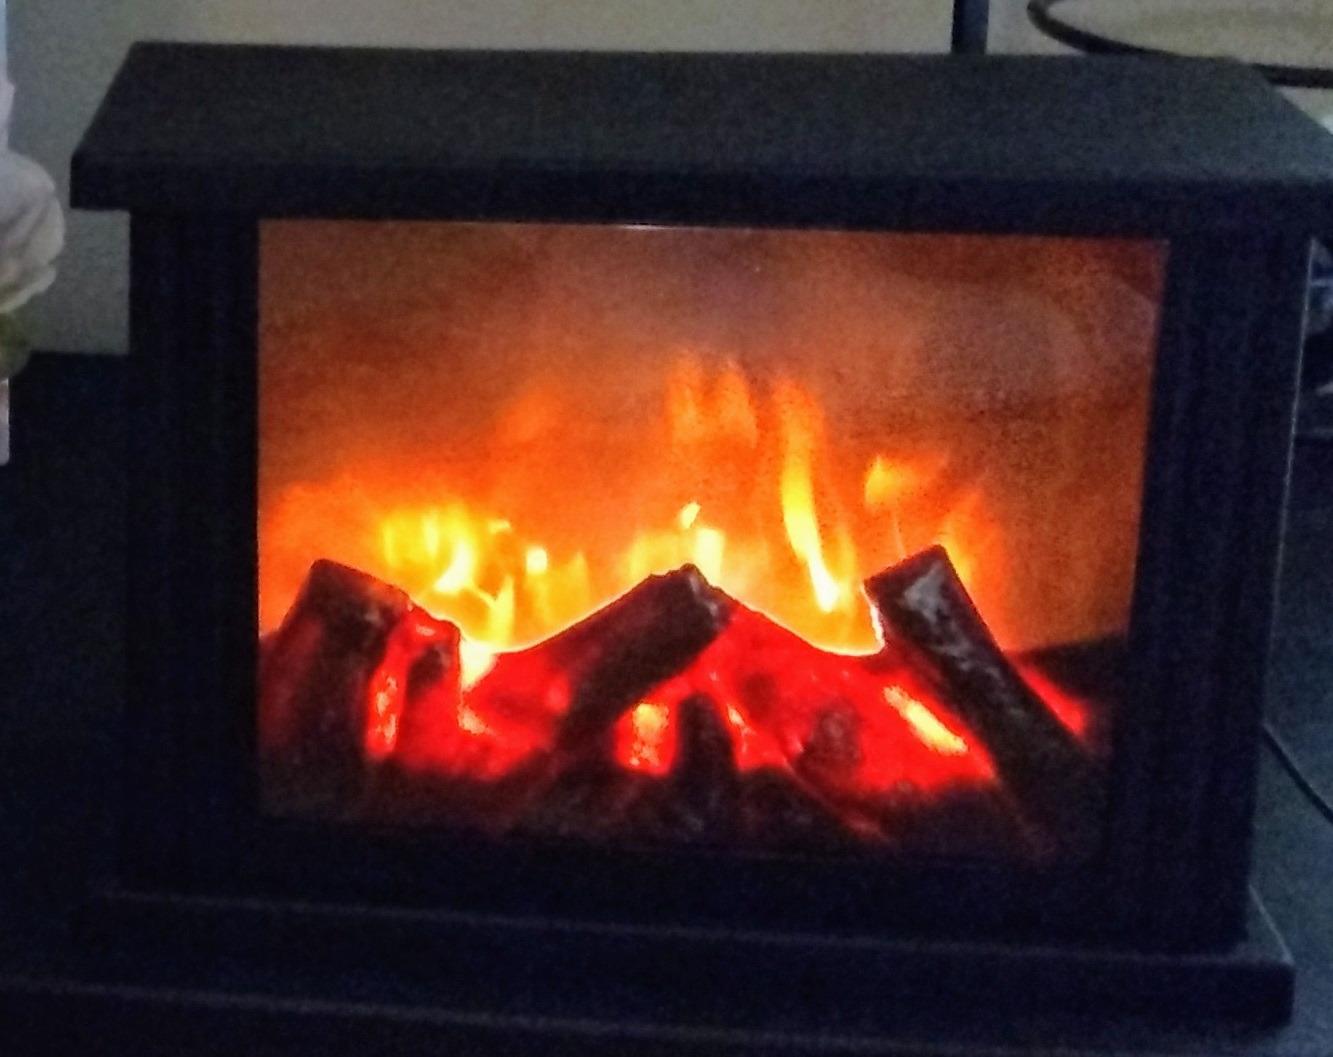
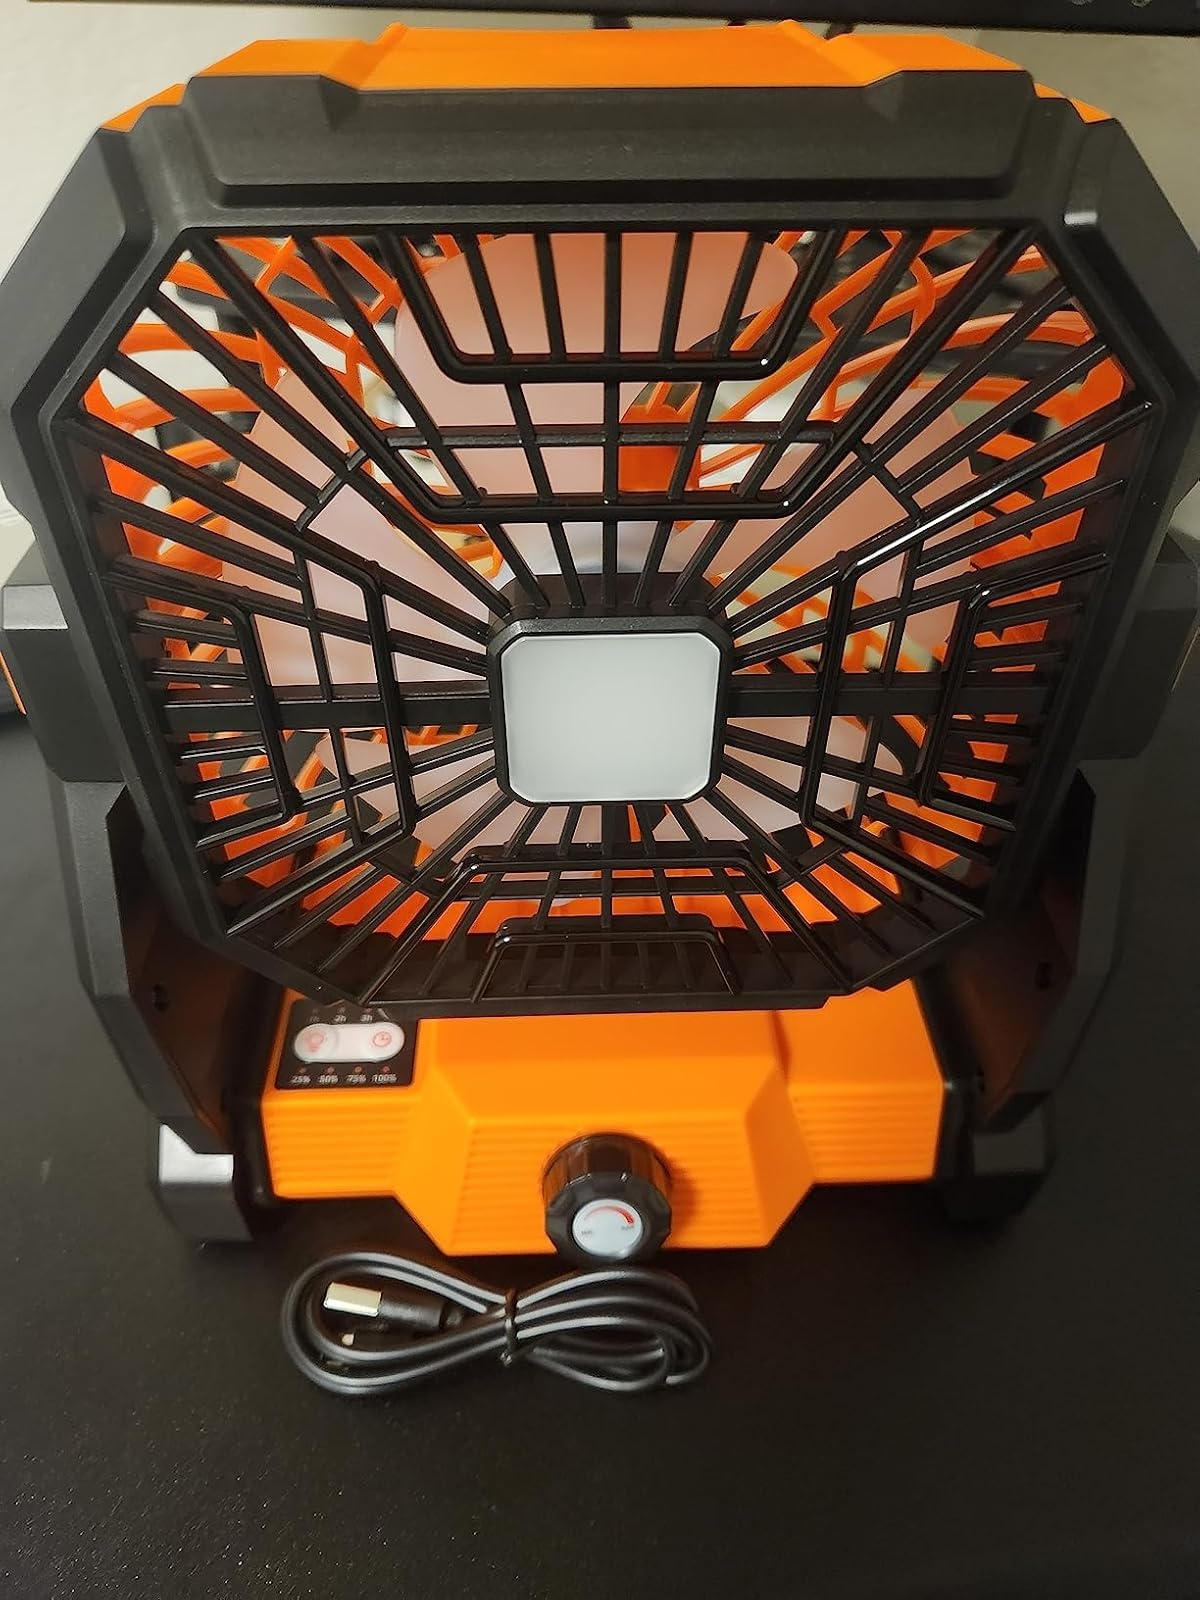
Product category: lantern
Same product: no